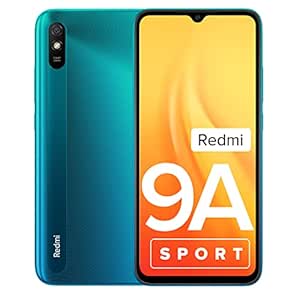
Redmi 9A Sport (Coral Green
Category: Electronics
Price: 6499 (list price: 8499)
Rating: 4.1 (3,13,836 ratings)
About this product: Processor: MediaTek Helio G25 Octa-core; Up to 2.0GHz clock speed|Camera: 13 MP Rear camera with AI portrait| 5 MP front camera|Display: 16.58 centimeters (6.53-inch) HD+ display with 720x1600 pixels and 20:9 aspect ratio|Battery: 5000 mAH large battery with 10W wired charger in-box|Memory, Storage & SIM: 2GB RAM | 32GB storage | Dual SIM (nano+nano) + Dedicated SD card slot|The Selfie camera allows easy and convenient access to your phone with AI face unlock|Form factor:Bar,Operating system:MIUI 12